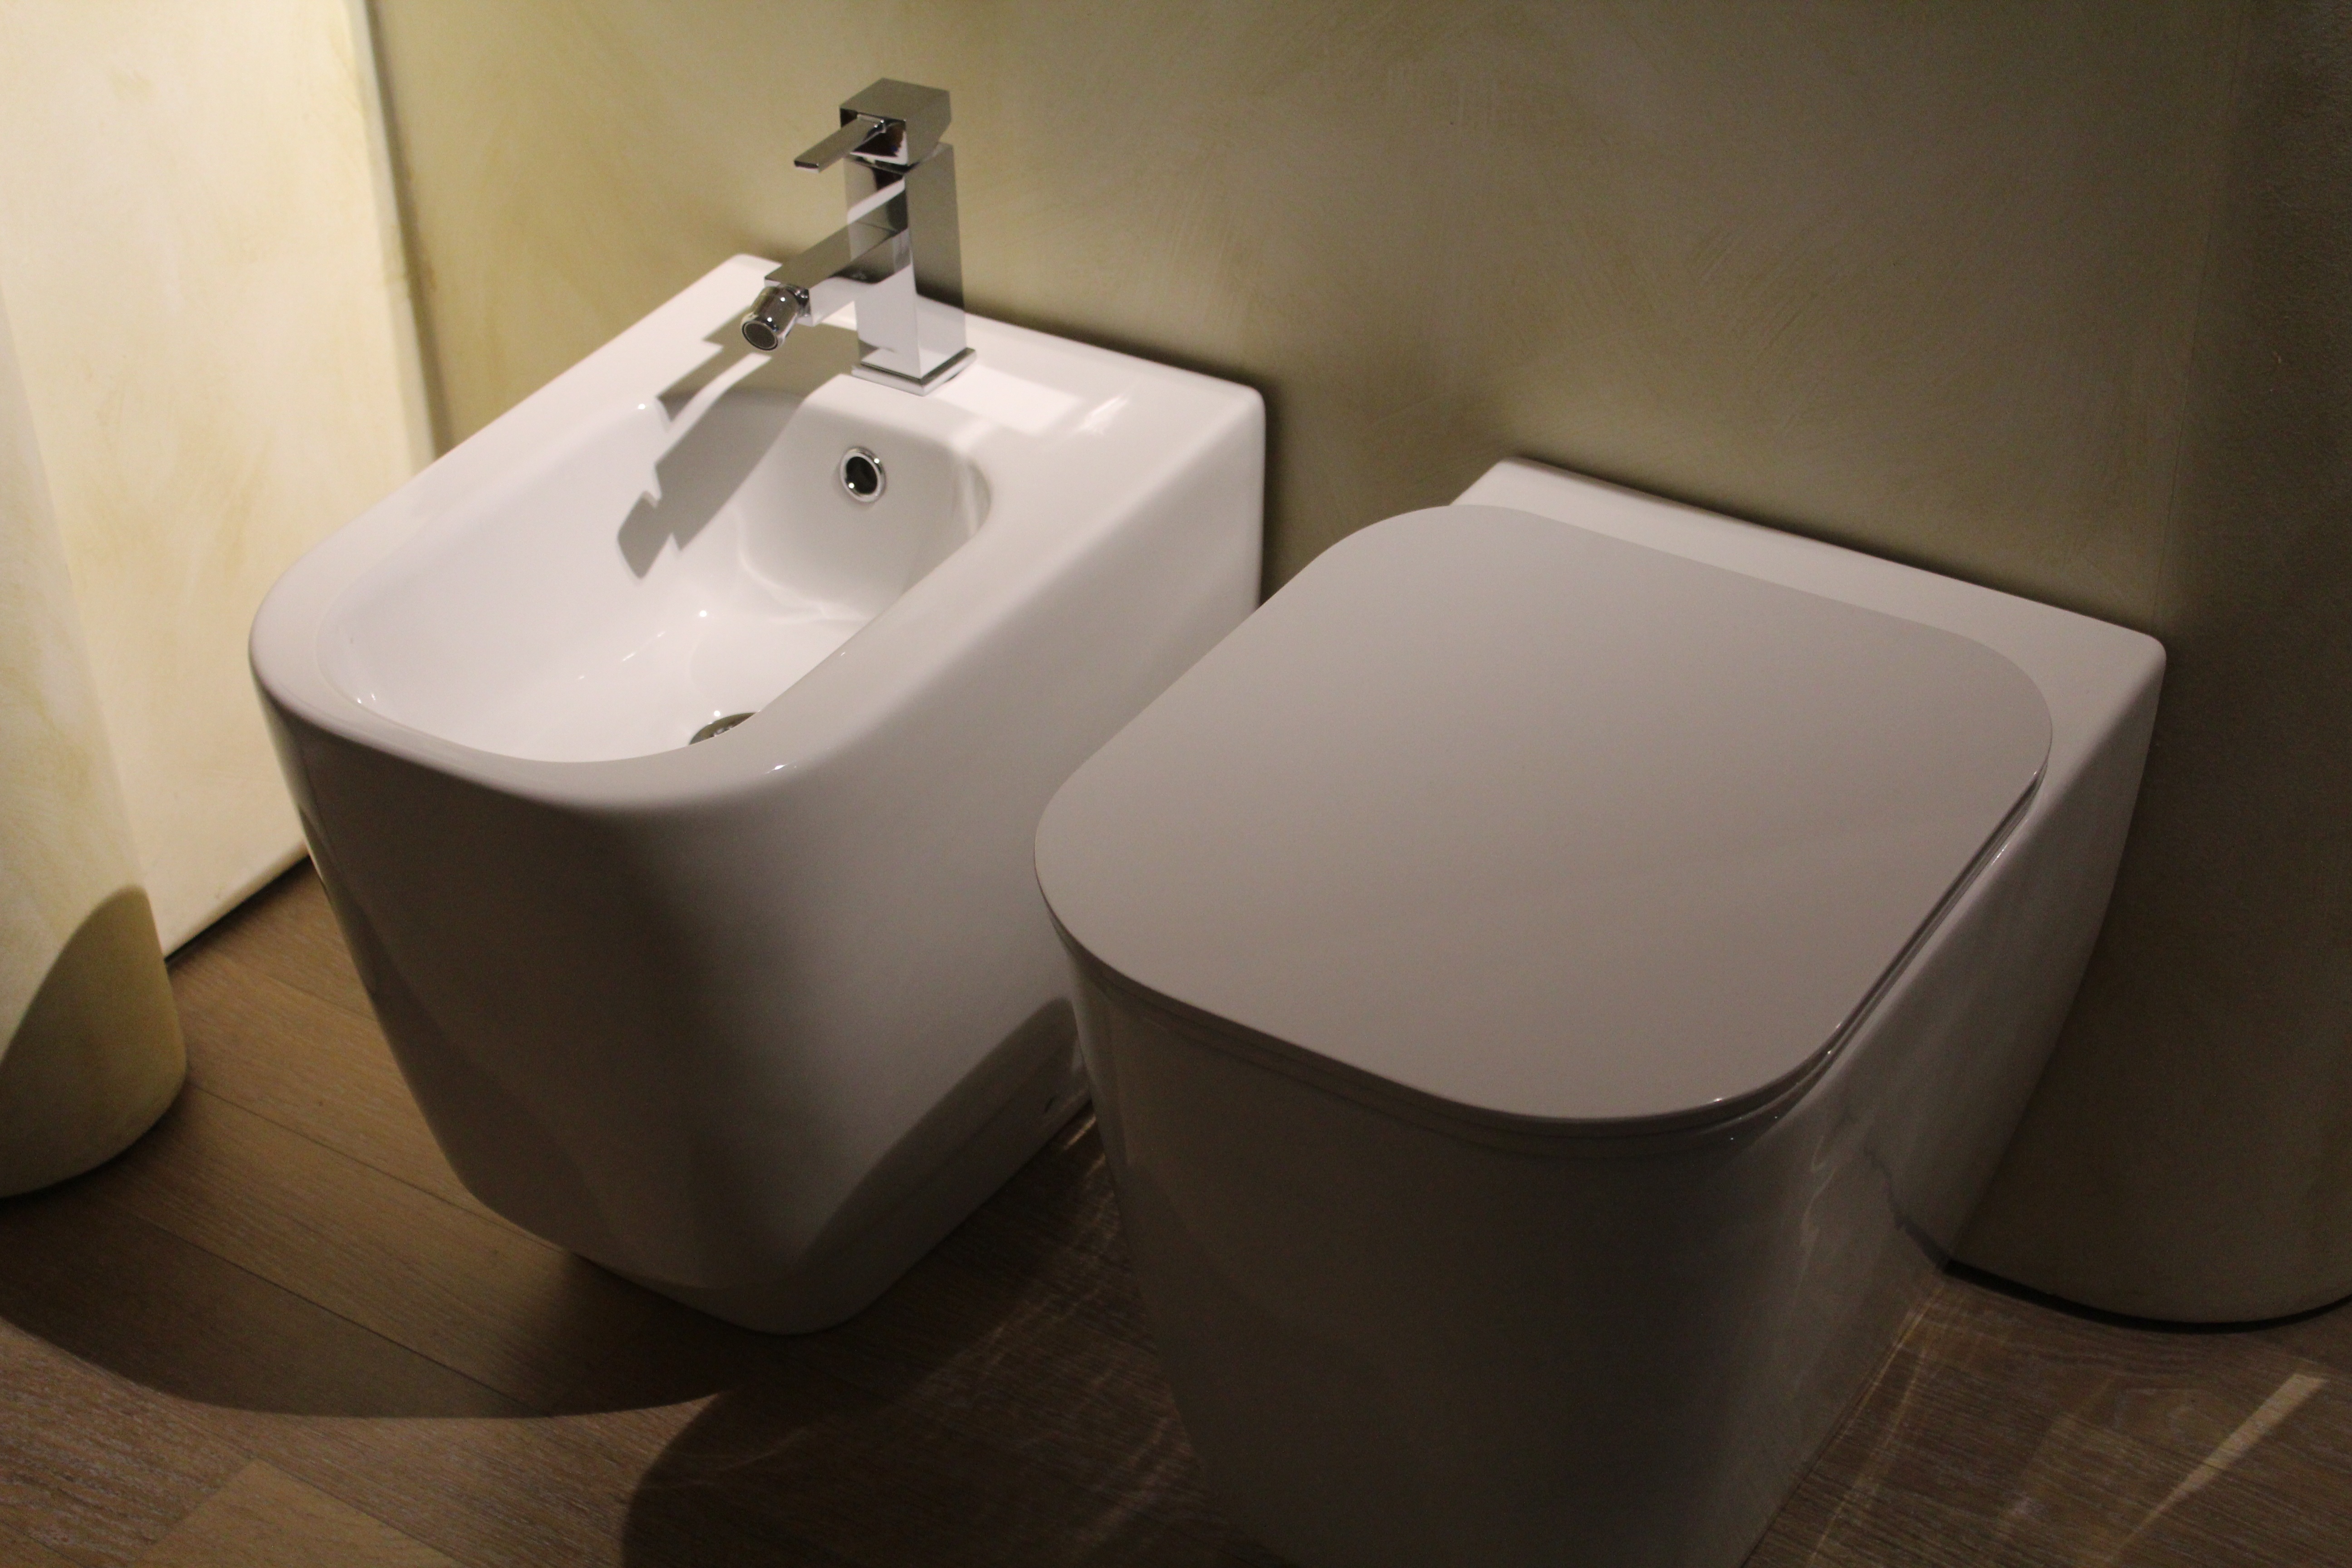
floor, cup, tablet, clean, toilet, sink, room, bathroom, cabinet, wc, vater, ceramics, hygiene, discharge, urinal, sanitary fittings, bidet, plumbing fixture, toilet seat